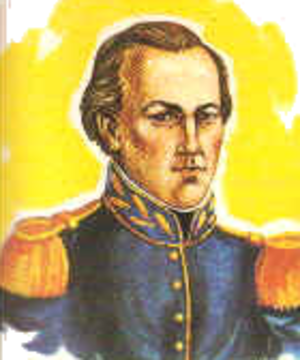
Juan Domingo de Monteverde y Rivas est un marin, militaire et administrateur colonial espagnol qui, en défendant les intérêts de la Couronne d'Espagne, combattit la cause indépendantiste américaine entre 1812 et 1813 au Venezuela.